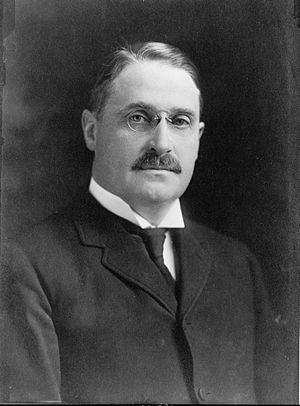
Depuis l'indépendance des États-Unis, l'État du Connecticut élit deux sénateurs, membres du Sénat fédéral.